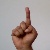
The image shows a hand gesture representing the letter 'D' in Indian Sign Language.